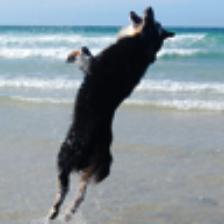
Label: NonHuman